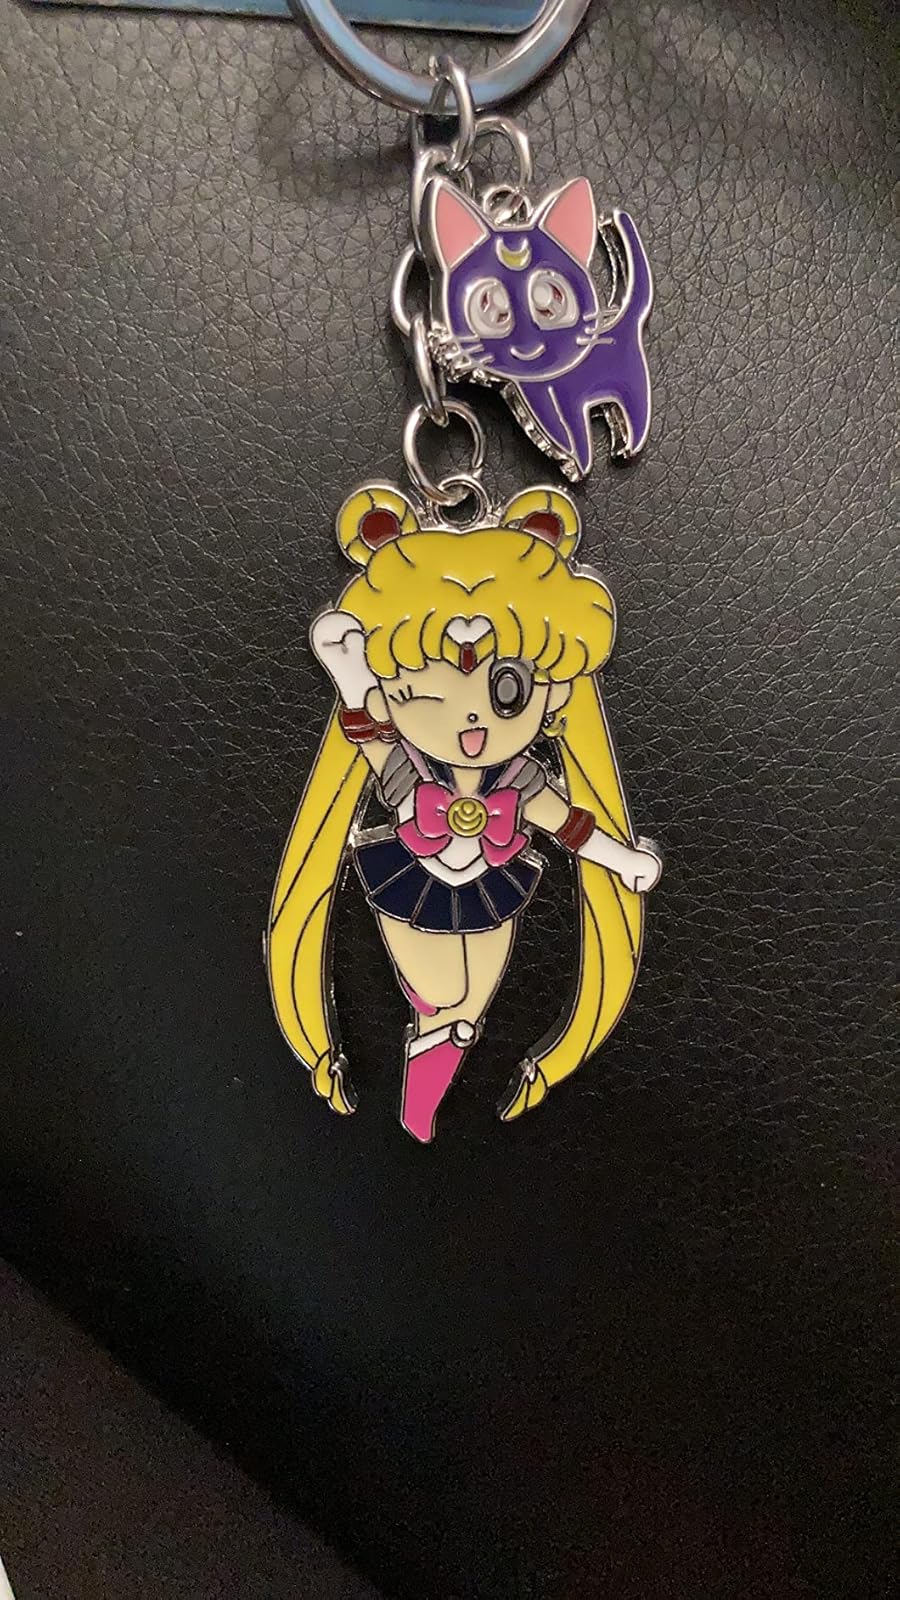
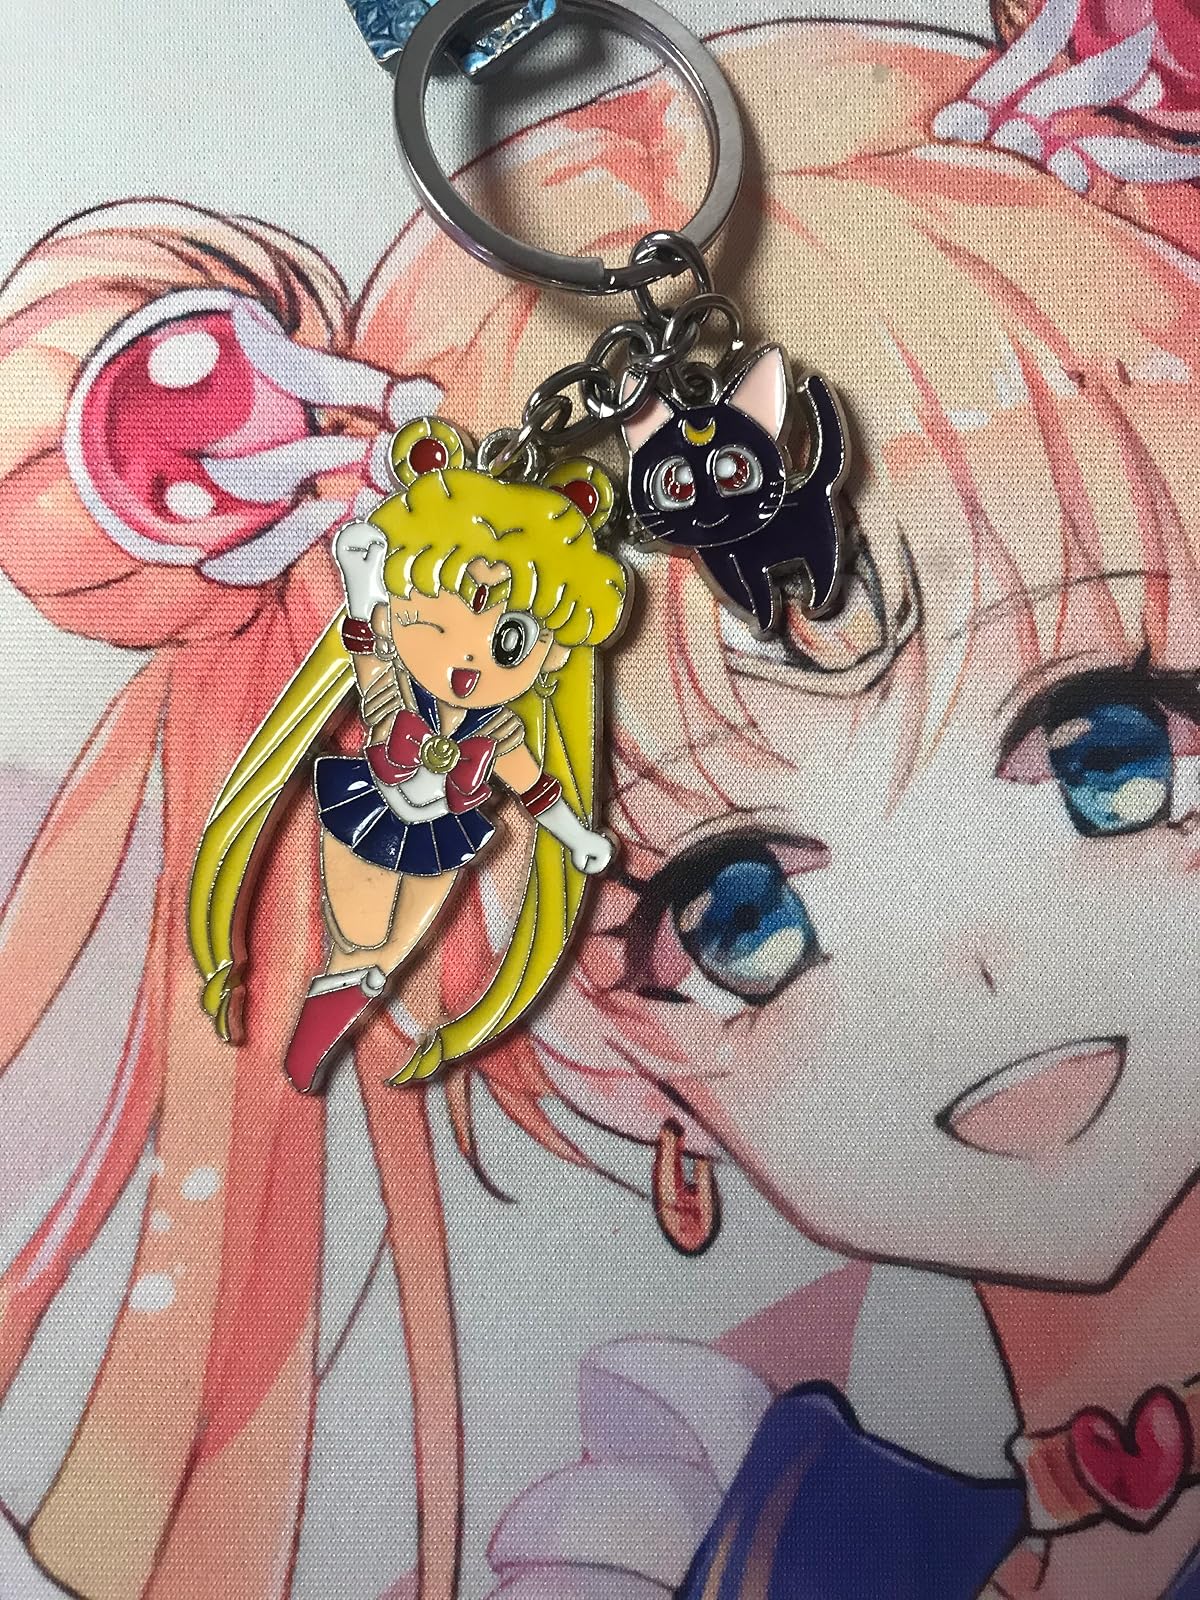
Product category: accessories_keychain
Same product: yes